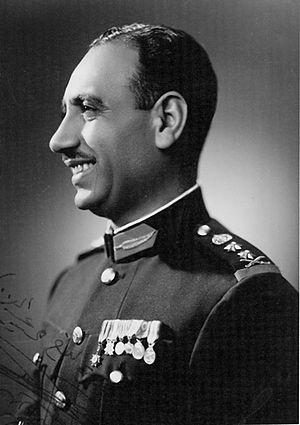
Abdel Salam Aref, né le 21 mars 1921 à Bagdad, mort le 13 avril 1966, fut président de l'Irak de 1963 à 1966.